Describe the emotion expressed in this image:  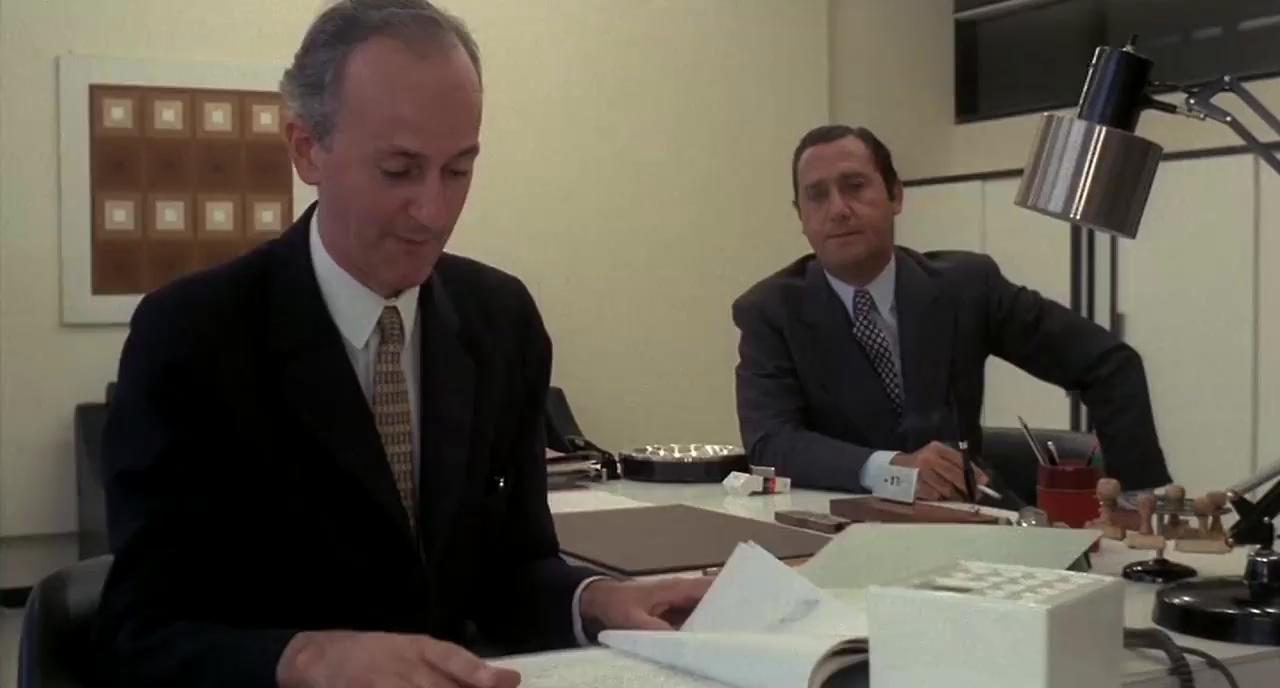
This person displays Suffering, valence and arousal with low intensity.